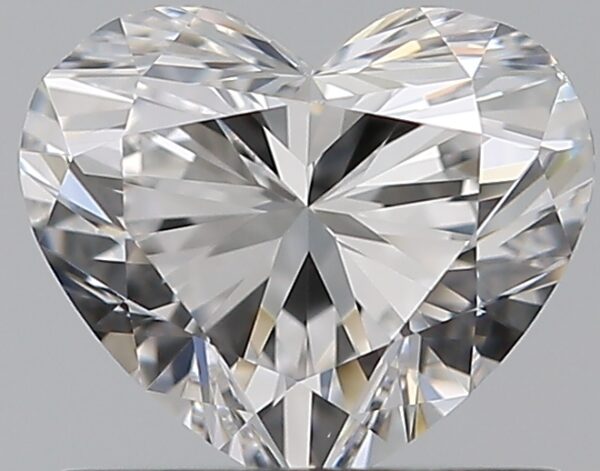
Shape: heart
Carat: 0.7
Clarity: VS1
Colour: D
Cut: EX
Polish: EX
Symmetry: EX
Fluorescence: N
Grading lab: GIA
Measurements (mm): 5.32 x 6.23 x 3.68